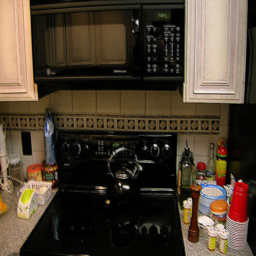
A black oven and black microwave in a cluttered kitchen.
A picture if a stove surrounded by alot of cooking spices and materials.
The black microwave and flat top electric stove in a kitchen
There is a messy kitchen counter and an electric stove.
A kitchen stove with a bunch of plates and spices next to it.